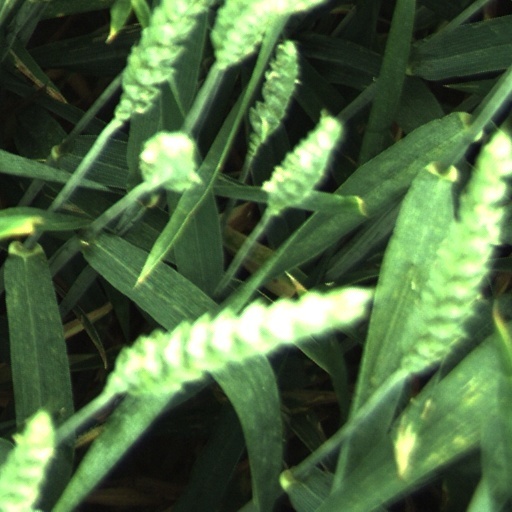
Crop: wheat